Cholula, Puebla

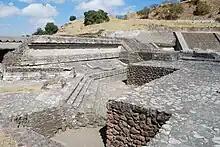
Northwest corner of the Patio of the Altars

These excavations have dug about of tunnels inside the pyramid, which began with two in 1931 to prove that the hill was an archeological find. Within, he discovered altars with offerings, floors, walls and buried human remains from around 900 CE. Today, only about 800 meters of these tunnels are open to the public, which have been made into well-lit, arched passages. Visitors enter on the north side, through the center of the pyramid and exit on the south side. There are few signs explaining the structures within, but in one section allows a view of main staircases of one of the pyramids, whose nine floors have been excavated from bottom to top. There are also two famous murals. One is called "Chapulines" which consists of images of grasshoppers with a black skull in the middle. And the other is the "Bebidores" which depicts various figures drinking out of vessels most commonly used for . Cholula, despite its importance, has not been studied as intensively as other Mesoamerican sites, and most of what does exist are technical field reports with few syntheses of data gathered. For this reason, it has not played a significant role in the understanding of Mesoamerica to date. Due to the condition of the surface and the large number of artifacts just under the surface, it is not possible to reconstruct the last stage of the pyramid to what it was. Around the pyramid, there are a number of other structures and patios, which form a massive complex. The Patio of the Altars was the main access to the pyramid and is named for the various altars that surround a main courtyard.